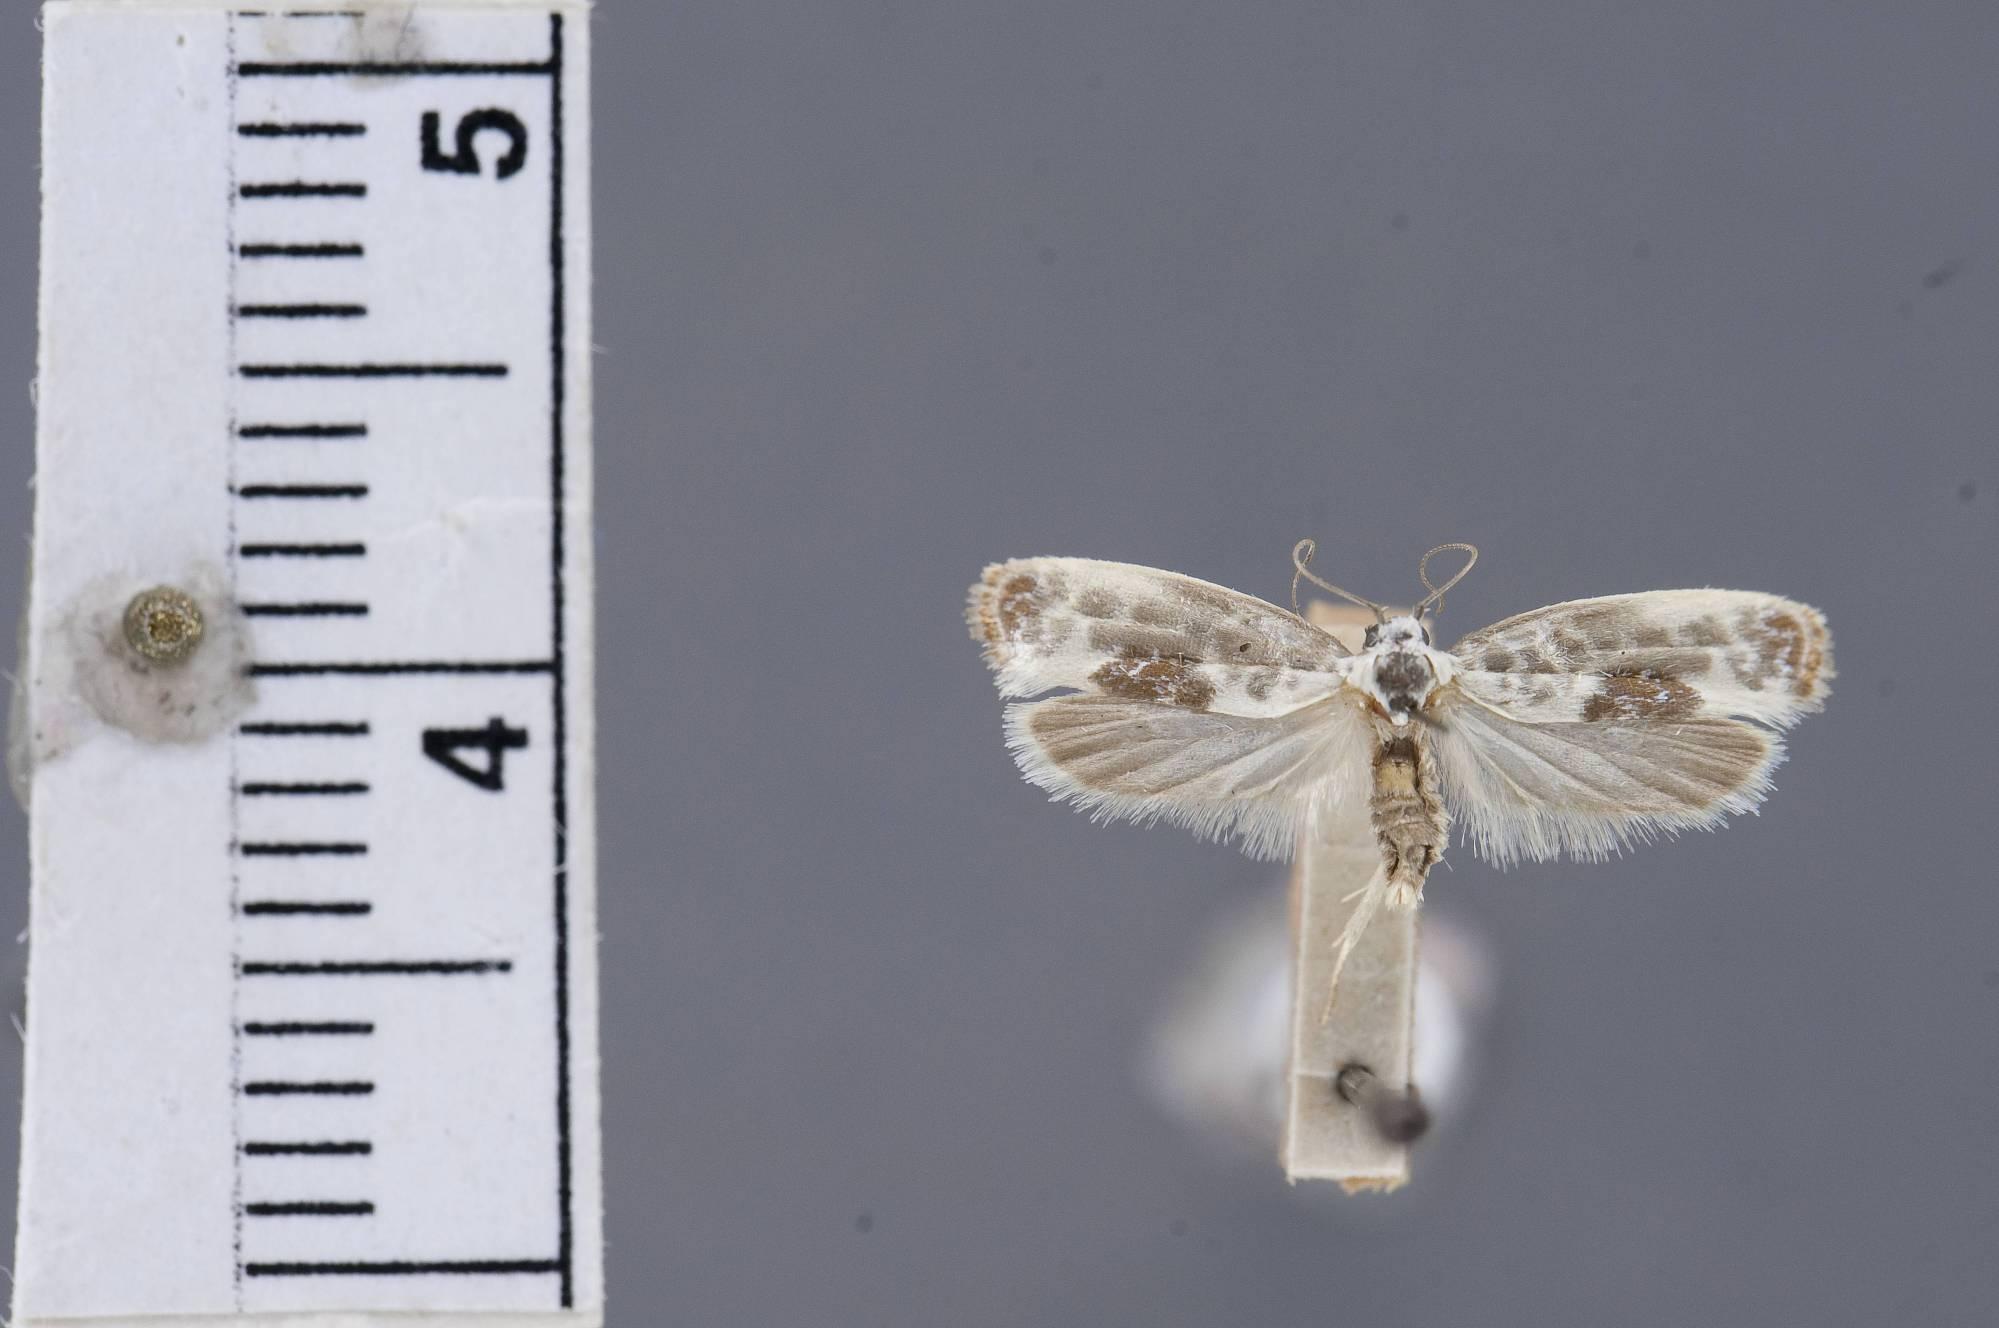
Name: Ethmia elutella
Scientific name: Ethmia elutella Busck, 1914
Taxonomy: Animalia, Arthropoda, Insecta, Lepidoptera, Glossata, Depressariidae, Ethmiinae
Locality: Porto Bello, Colón, Panama
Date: Mar 1911